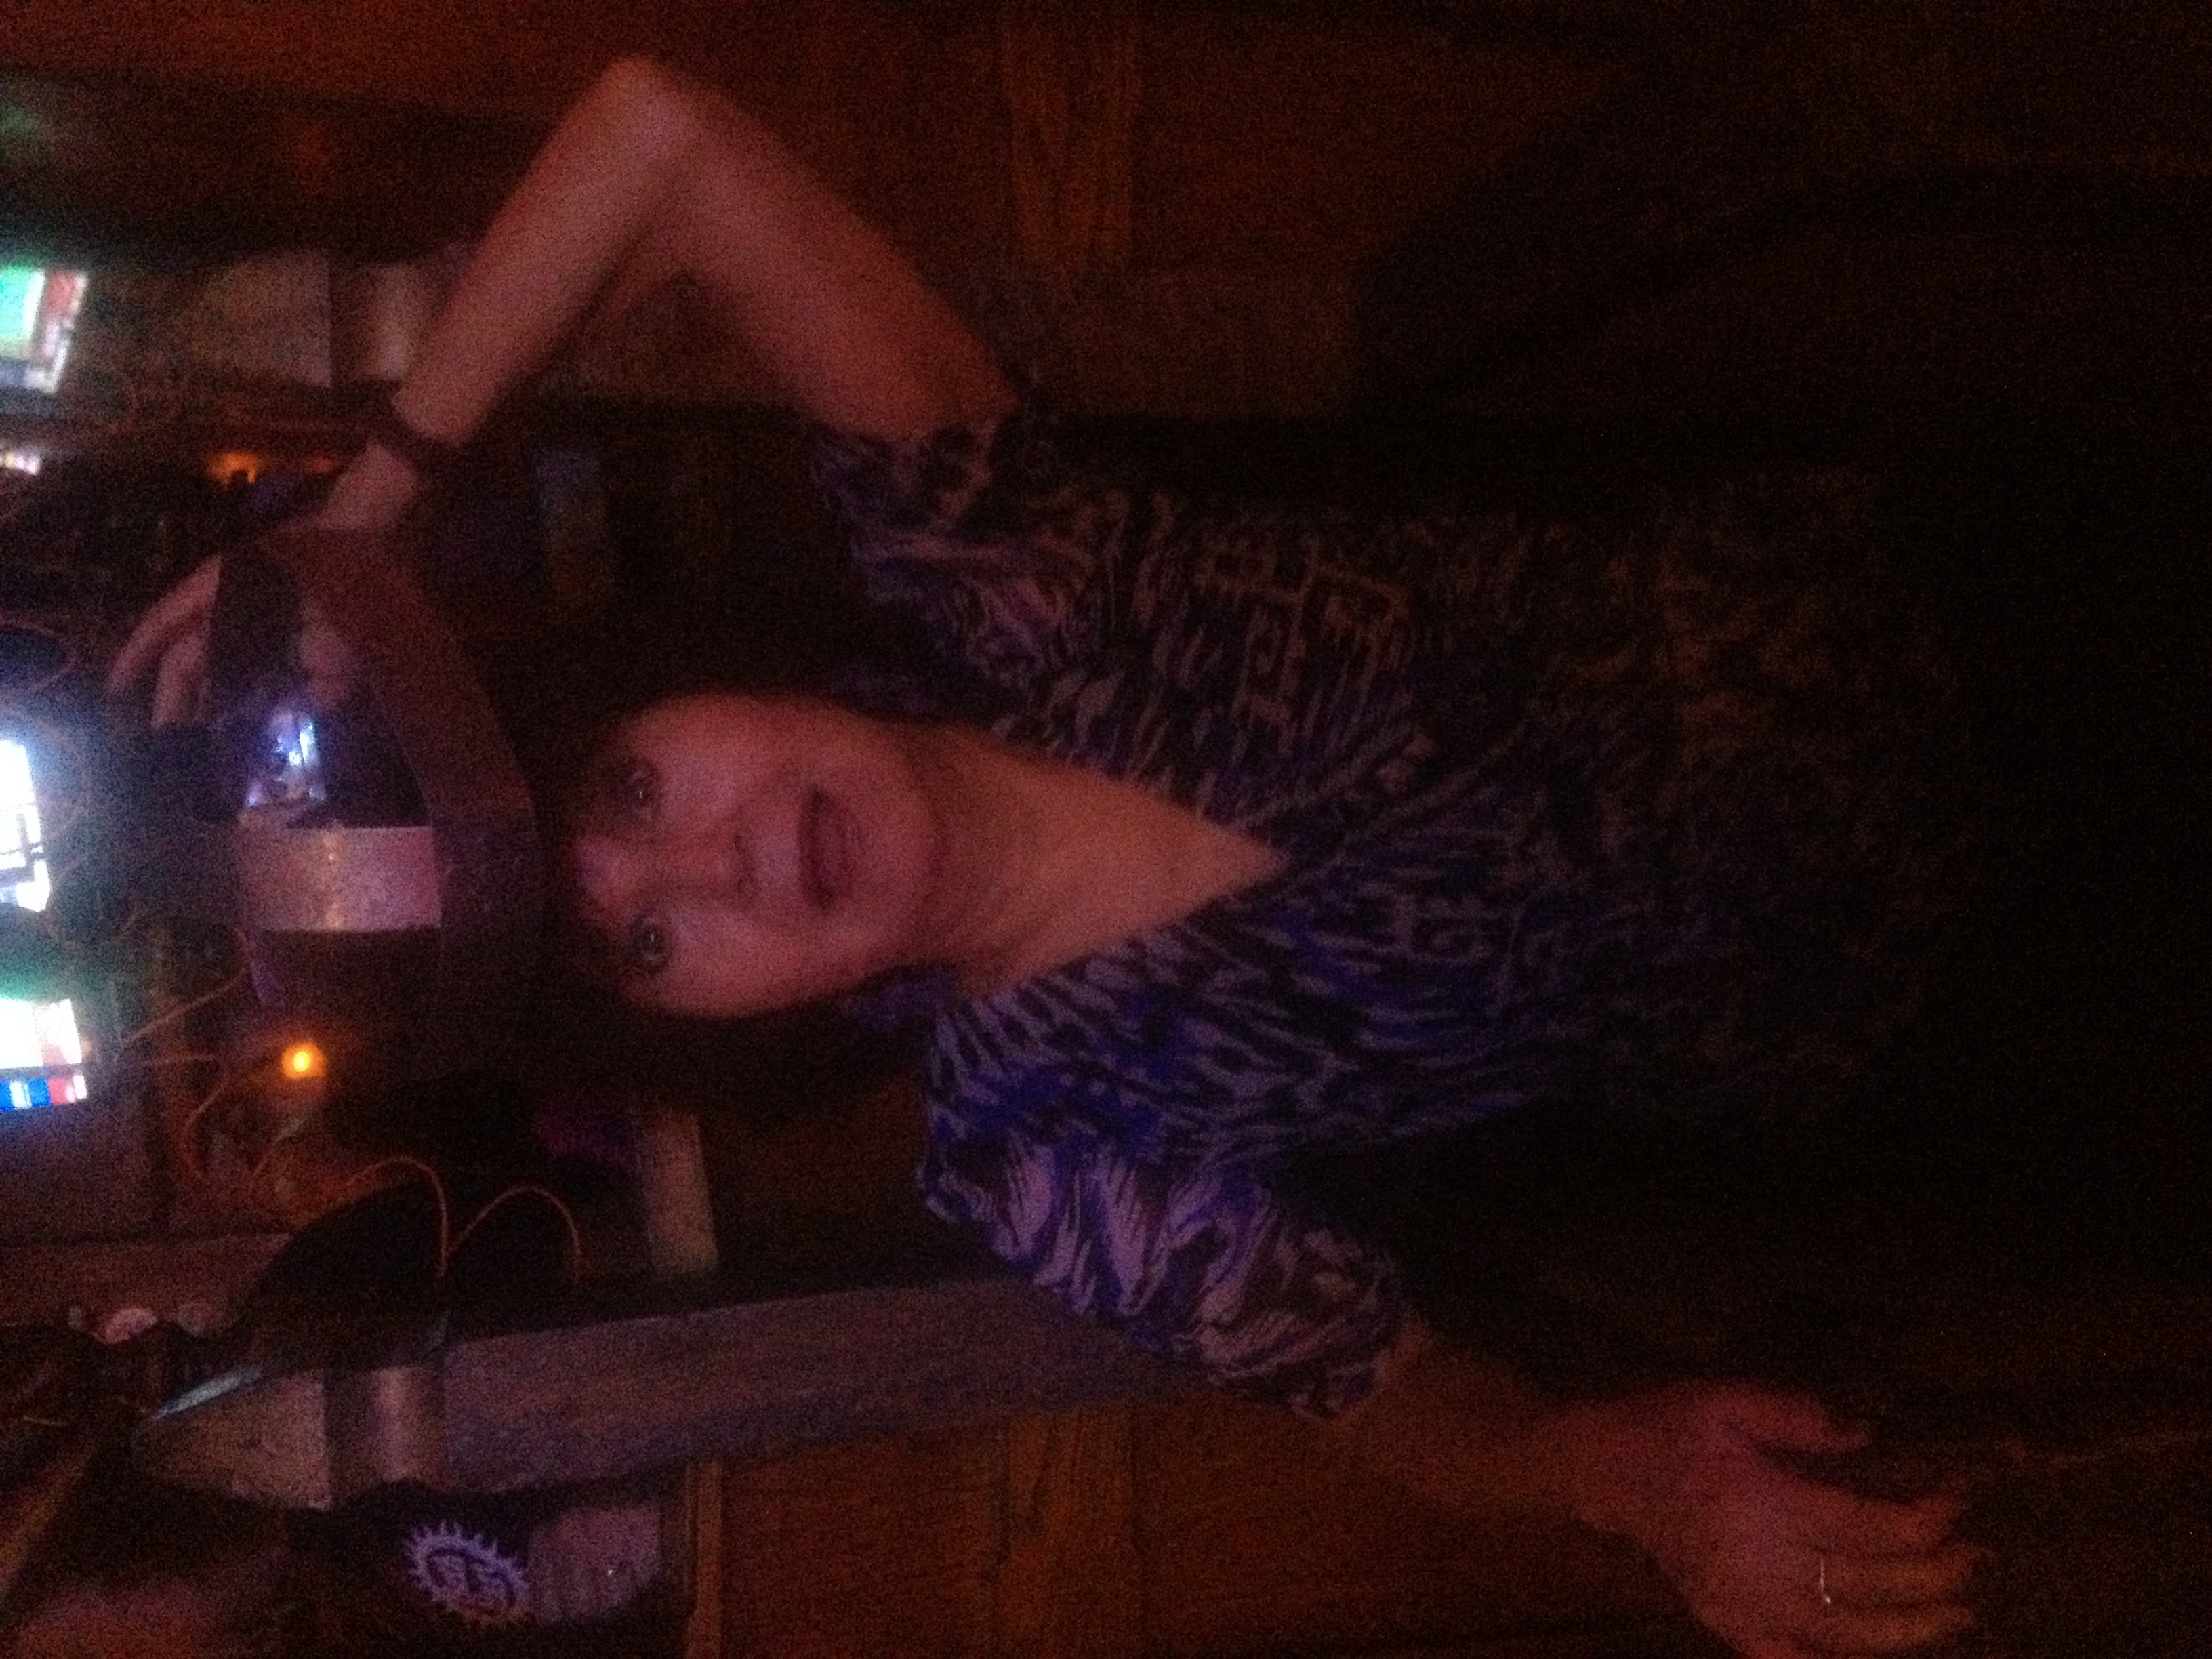
darkness, lady, photograph, image